Bamburgh Castle

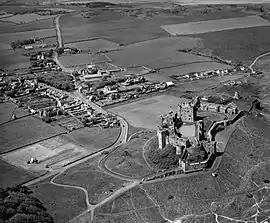
Aerial photograph from 1973 showing the position of the castle, northeast of Bamburgh village

The Normans built a new castle on the site, which forms the core of the present one. William II unsuccessfully besieged it in 1095 during a revolt supported by its owner, Robert de Mowbray, Earl of Northumbria. After Robert was captured, his wife continued the defence until coerced to surrender by the king's threat to blind her husband.